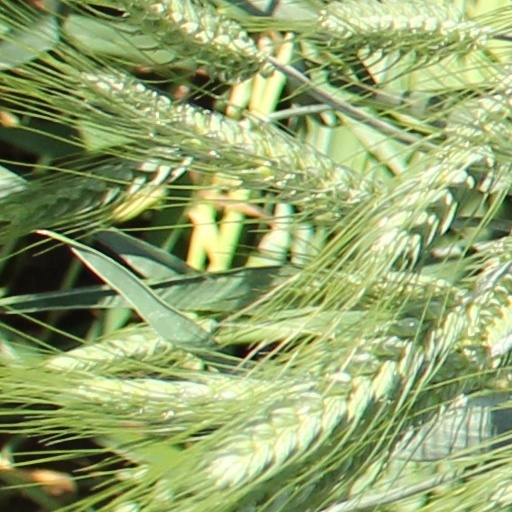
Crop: wheat